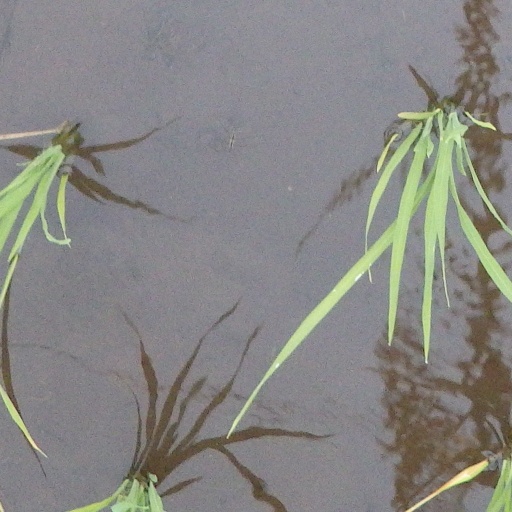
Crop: rice